Trypiotis

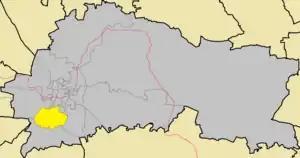
Location of Trypiotis neighbourhood within Nicosia municipal area

At the last census, conducted in 2011, Trypiotis had a population of 2158, an increase from its population of 1,986 in 2001 but a decrease from 2,250 in 1992.